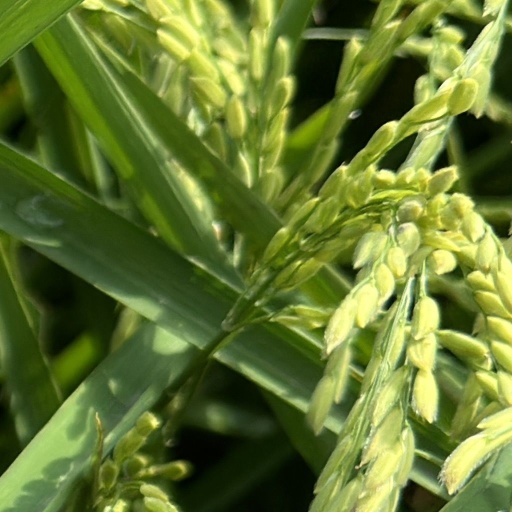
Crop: rice